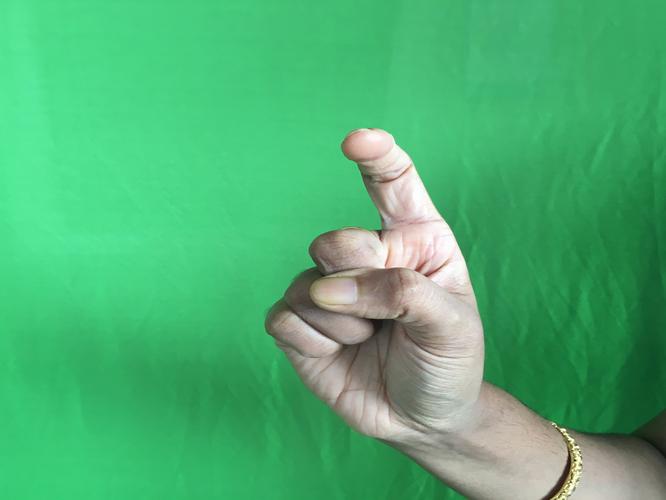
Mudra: Tamarachudam
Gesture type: single_hand